Léon Germain Pelouse

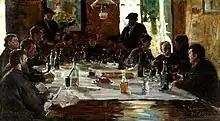
P.S. Krøyer, "Le Déjeuner des artistes à Cernay-la-Ville", 1879. Pelouse is the standing figure at right.

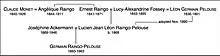
Raingo-Pelouse family tree

Inspired by this success, despite the offer of a partnership with his uncle and against the opposition of his mother, with whom he quarreled, Pelouse left his sales job to become a painter full-time. He traveled to Brittany, and there, inspired by nature around Pont-Aven, Concarneau, and Rochefort-en-Terre, painted landscapes that were exhibited at the Paris Salon in following years. From 1873, when he received a second-class medal at the Salon, for "Vallée de Cernay", he gained mounting success and critical acclaim. In 1876, his "Une Coupe de bois à Senlisse" received a first-class medal, "a reward which for thirty years had not been given to a landscape painter."